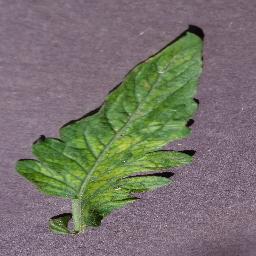
Label: Tomato___Tomato_mosaic_virus